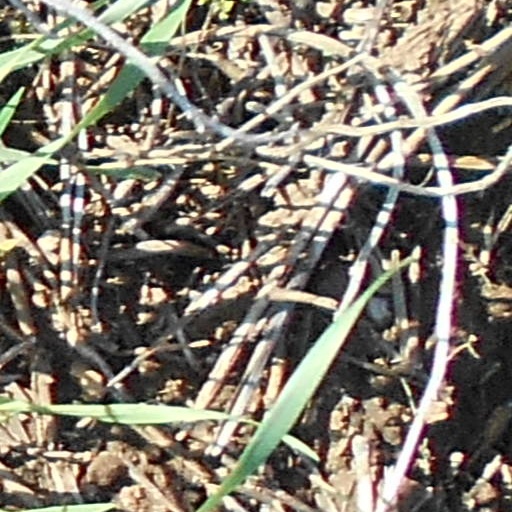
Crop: wheat